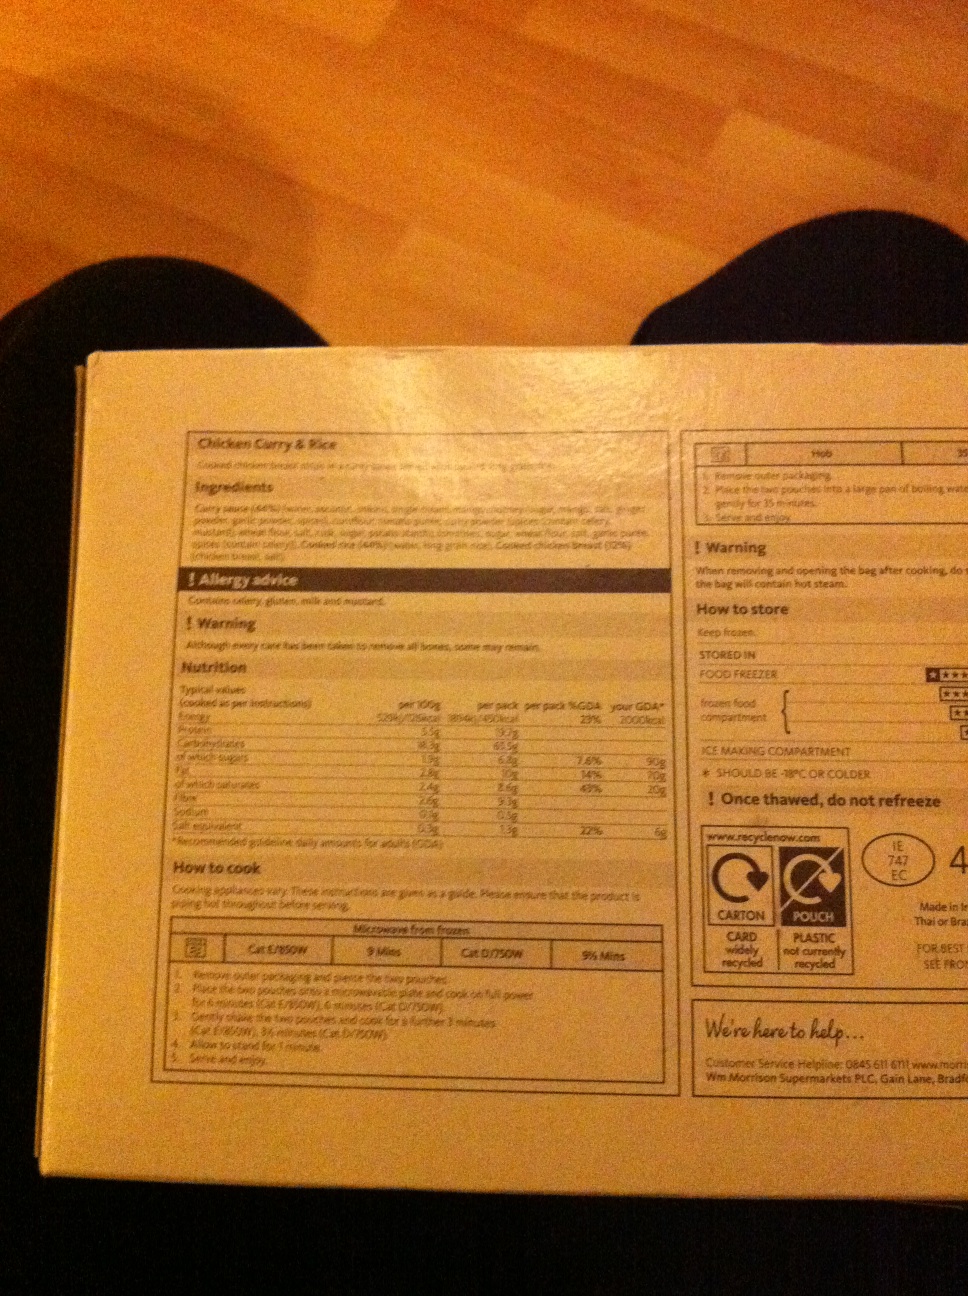Question: Hi, is it possible for you to read the back of this box and tell me what the cooking instructions are for microwaving this meal? I'm not sure if you can see it or not but thanks for trying. Thanks.
Answer: unanswerable